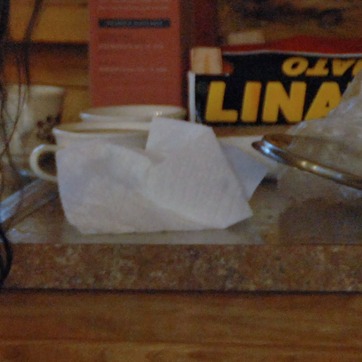
Material: paper